Vincent Thomas Bridge

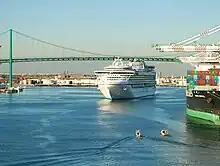
The cruise Ship "Sapphire Princess" passes under the Vincent Thomas Bridge as it departs Port of Los Angeles in 2011.

When the bridge opened in 1963, the toll was 25 cents in each direction, with the toll plaza on the Terminal Island side. In 1983, the toll increased to 50 cents for westbound traffic but became free for eastbound traffic. In 2000, tolls were eliminated on the Vincent Thomas Bridge, leaving the San Diego–Coronado Bridge as the only remaining toll bridge in Southern California. After the San Diego-Coronado Bridge stopped collecting tolls in 2002, the California Department of Transportation was able to devolve authority over toll bridges to the Bay Area Toll Authority in June 2005.